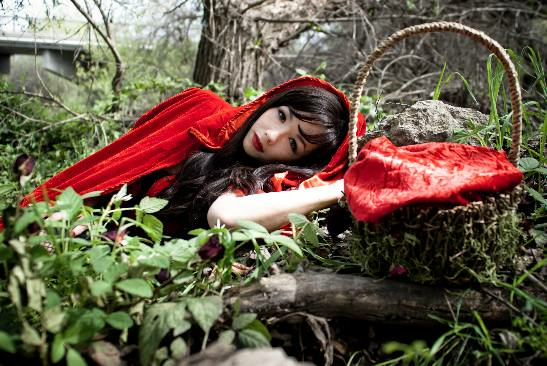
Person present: Yes